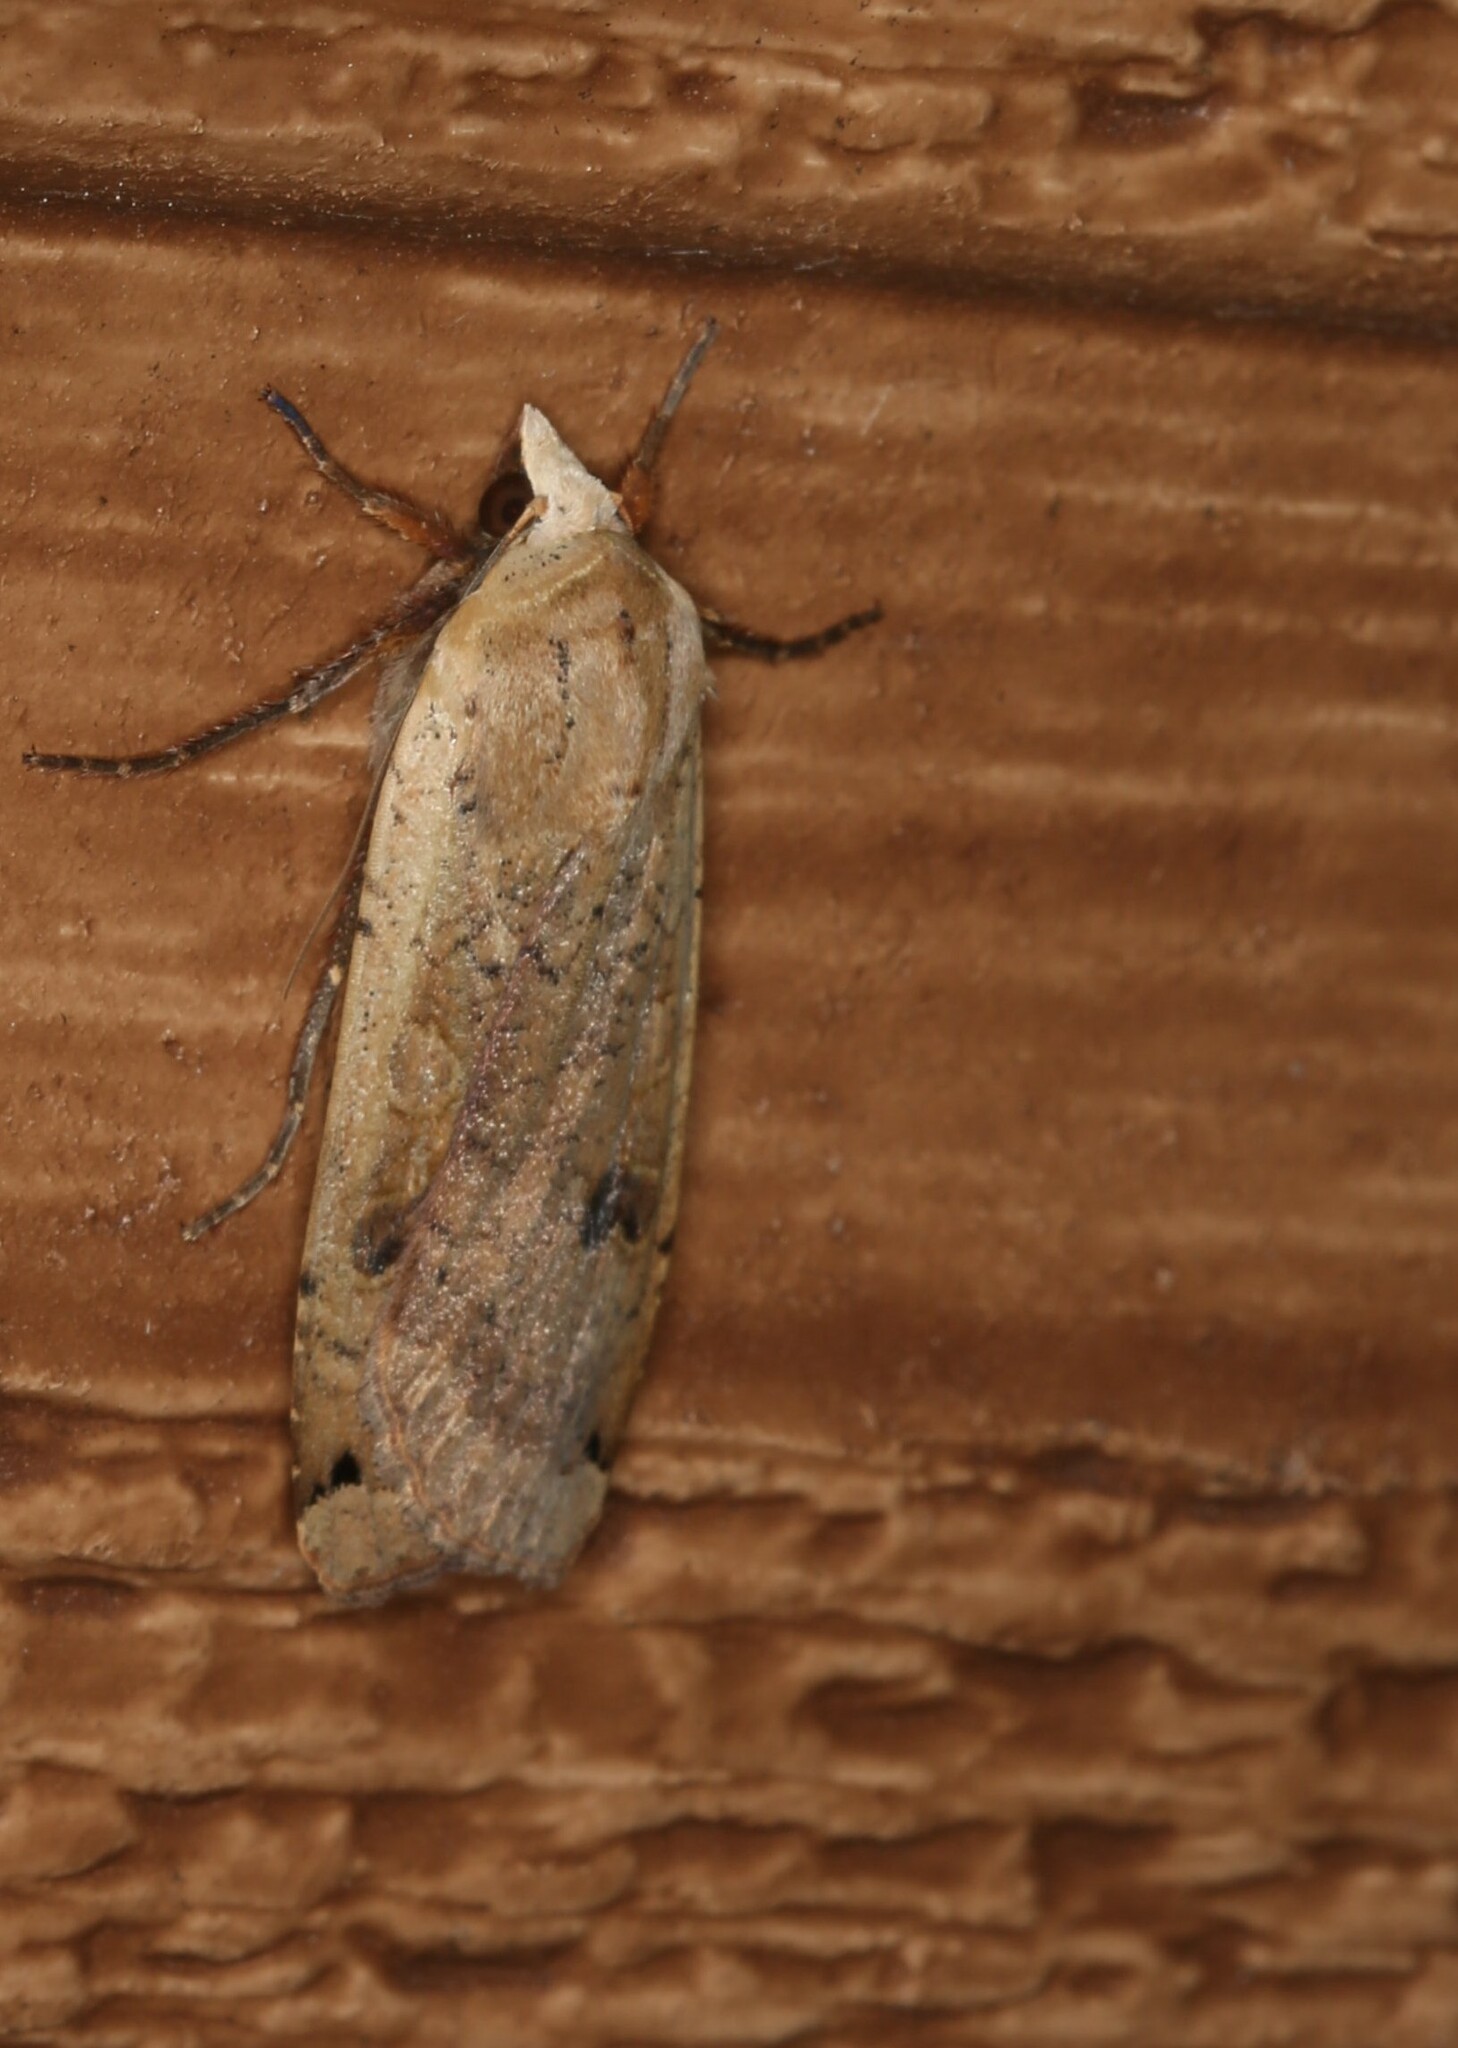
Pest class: cutworms